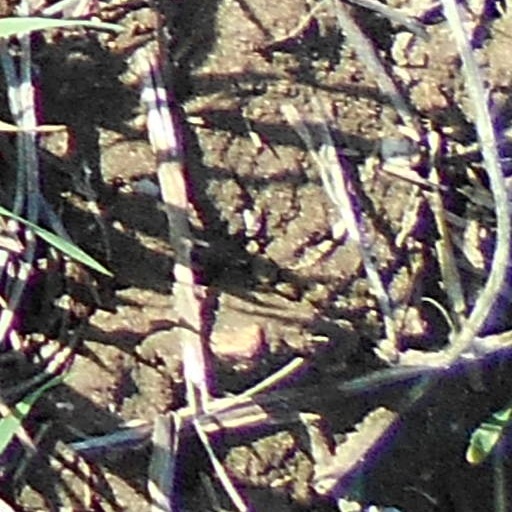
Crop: wheat